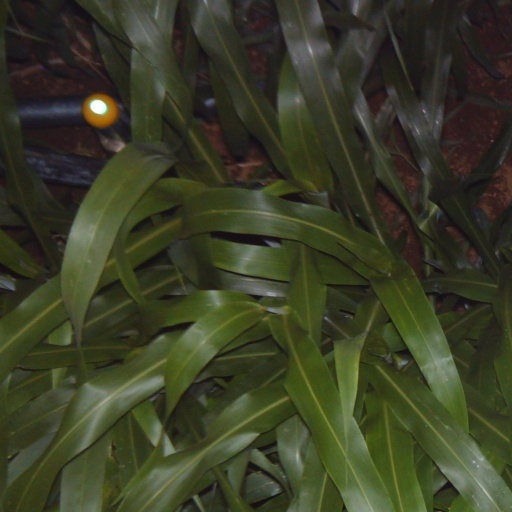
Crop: sorghum